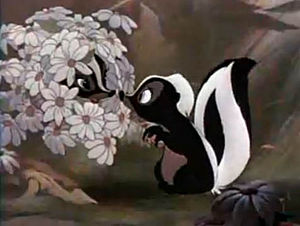
Bambi / Udgivelse
Scene fra Bambi
Bambi er en tegnefilm af Walt Disney fra 1942 og den femte i rækken af Disneys klassikere instrueret af David Dodd Hand. Den havde premiere i biograferne i USA den 13. august 1942 og kom i Danmark den 3. marts 1947. Det er 5. film fra Disneys Klassikere og den er baseret på Felix Saltens roman Bambi, ein Leben im Walde fra 1923.